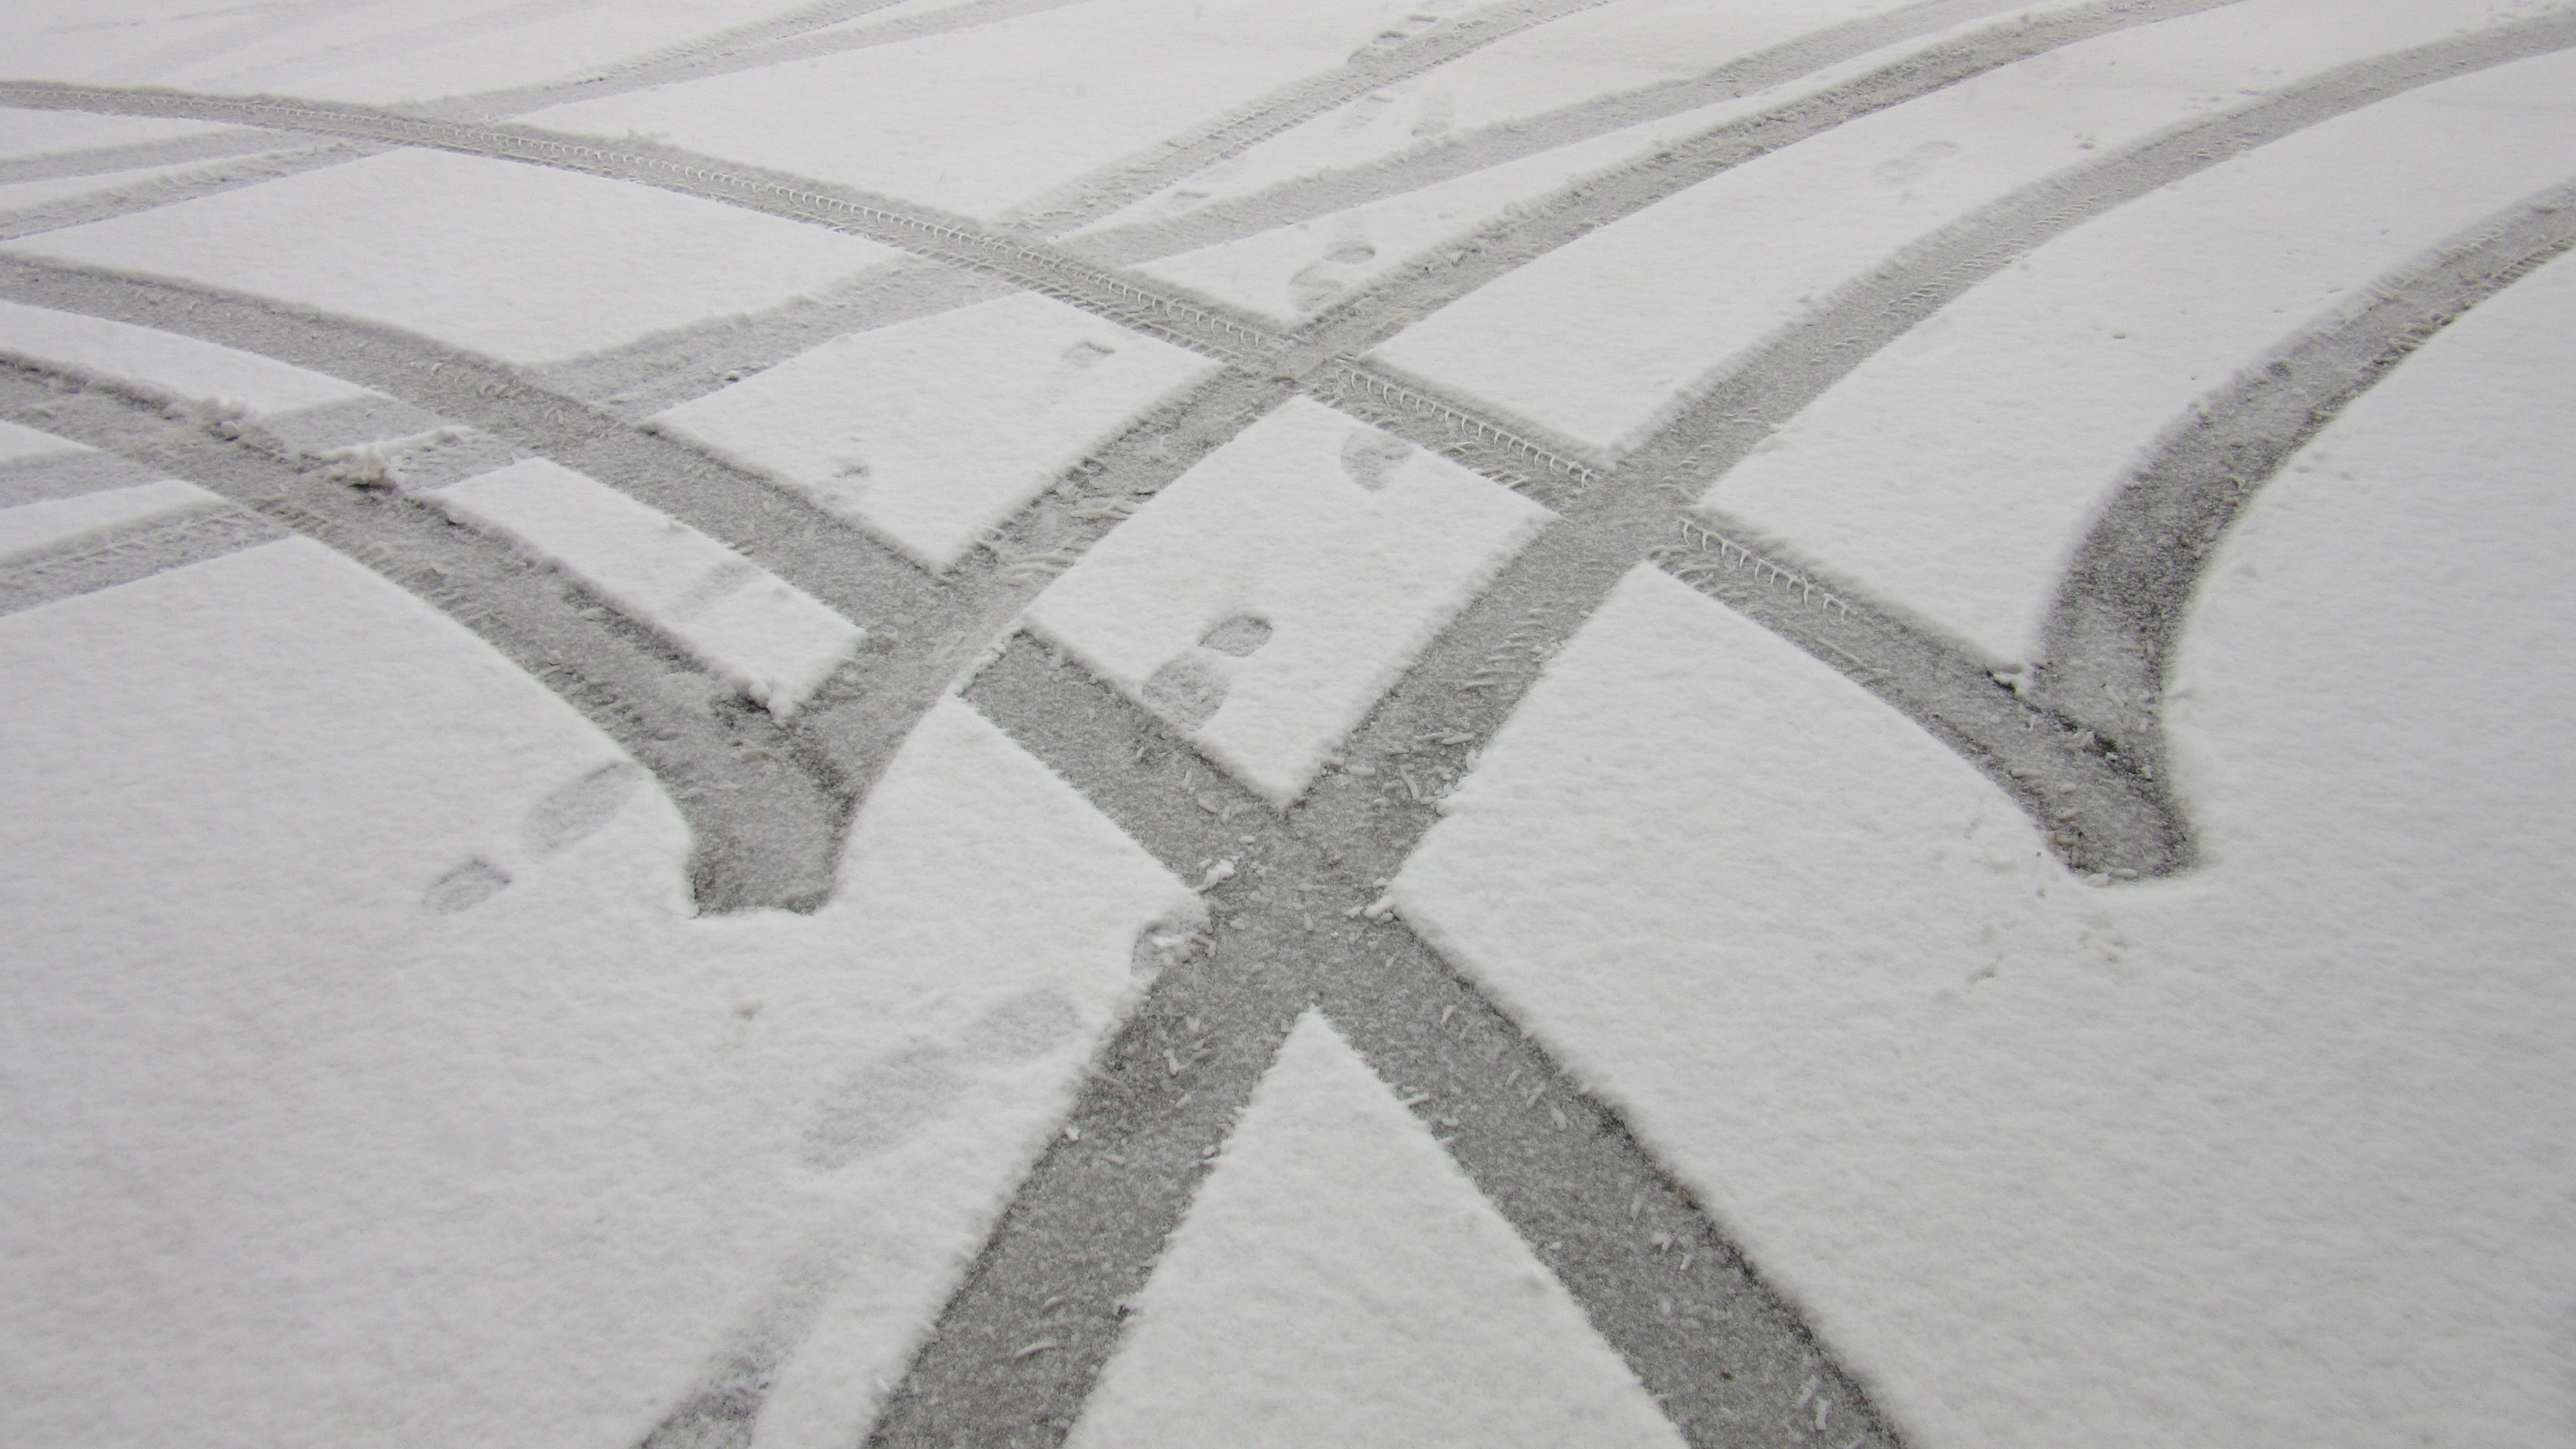
snow, winter, wood, white, floor, pattern, line, circle, footprints, sketch, drawing, design, arches, symmetry, new zealand, traces, tire tracks, flooring, snow tracks